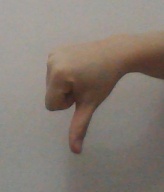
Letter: waw